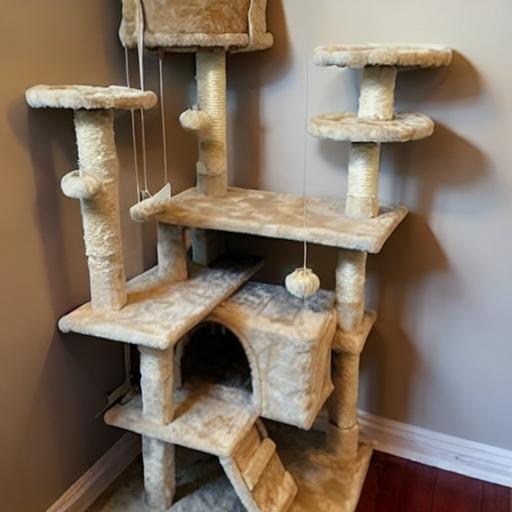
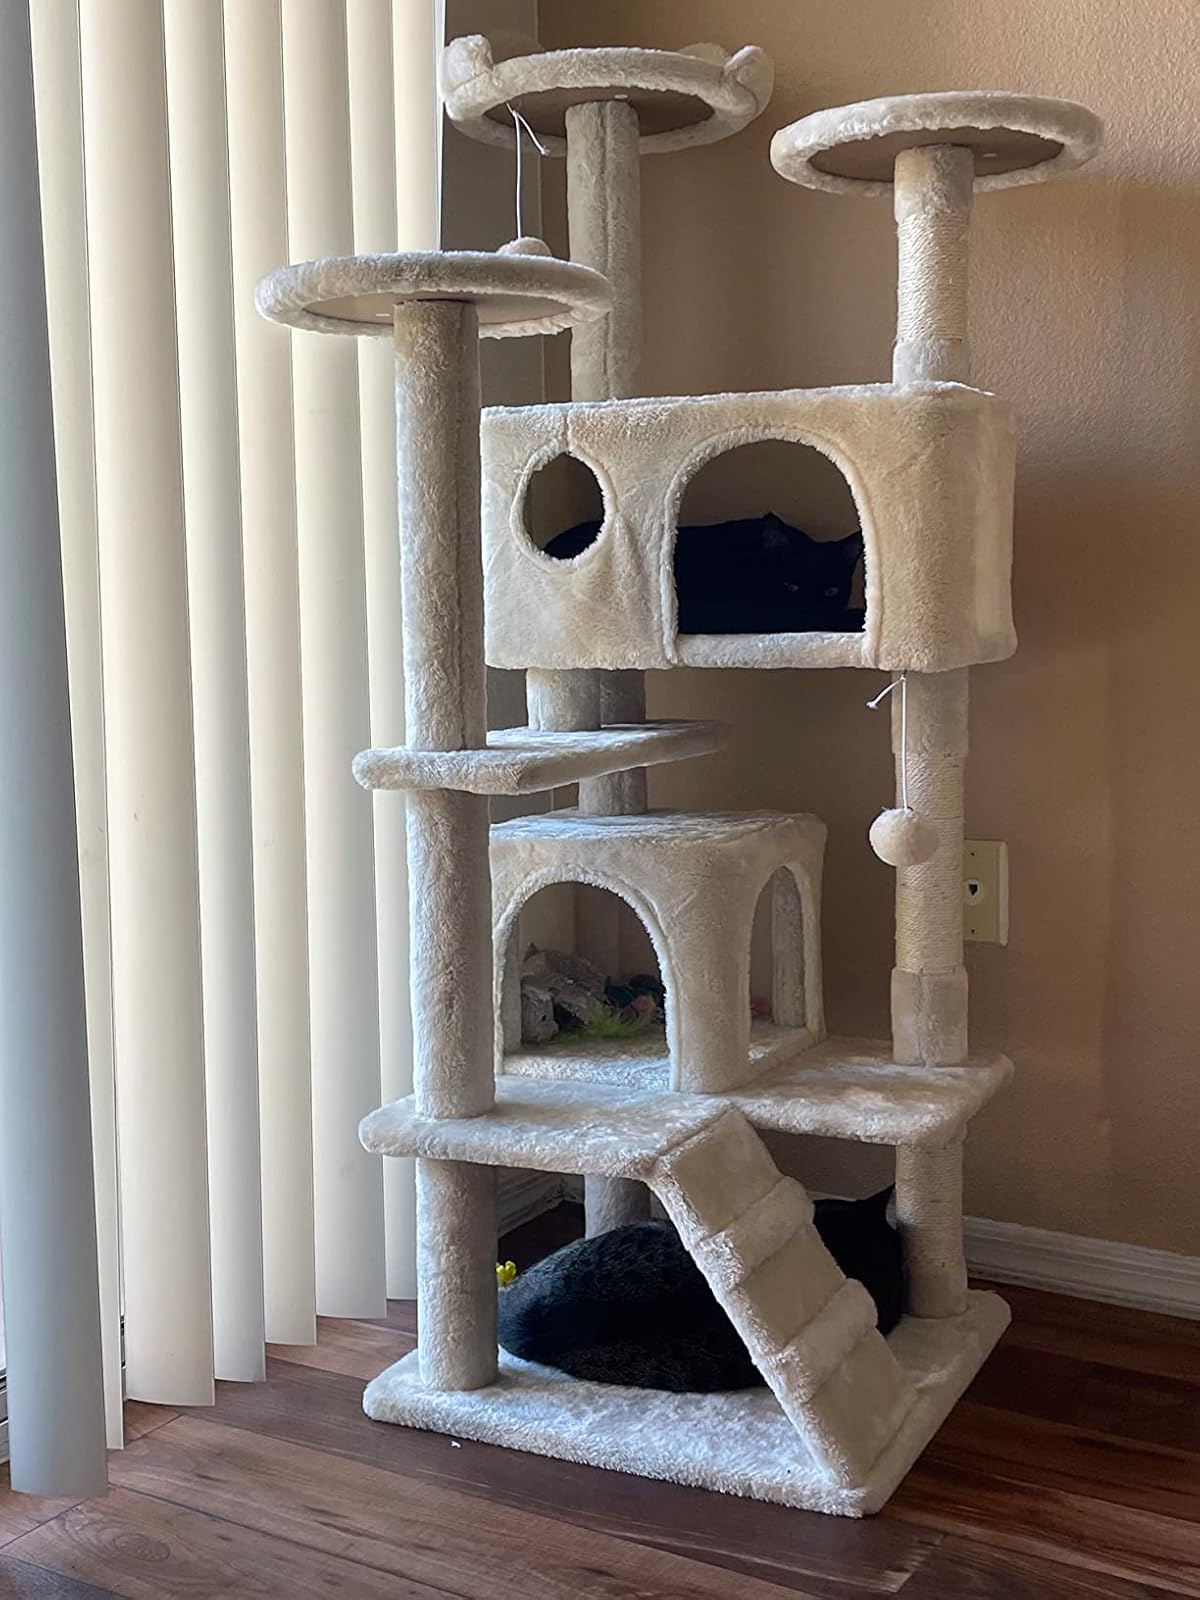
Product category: items_cat tree
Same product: no